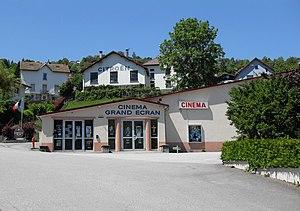
Le cinéma à La Bresse